Fresno, California

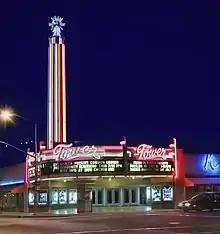
The historic Tower Theatre for the Performing Arts, built in 1939

Fresno has three large public parks, two in the city limits and one in county land to the southwest. Woodward Park, which features the Shinzen Japanese Gardens, boasts numerous picnic areas and several miles of trails. It is in North Fresno and is adjacent to the San Joaquin River Parkway. Roeding Park, near Downtown Fresno, is home to the Fresno Chaffee Zoo, and Rotary Storyland and Playland. Kearney Park is the largest of the Fresno region's park system and is home to historic Kearney Mansion and plays host to the annual Civil War Revisited, the largest reenactment of the Civil War in the west coast of the U.S.